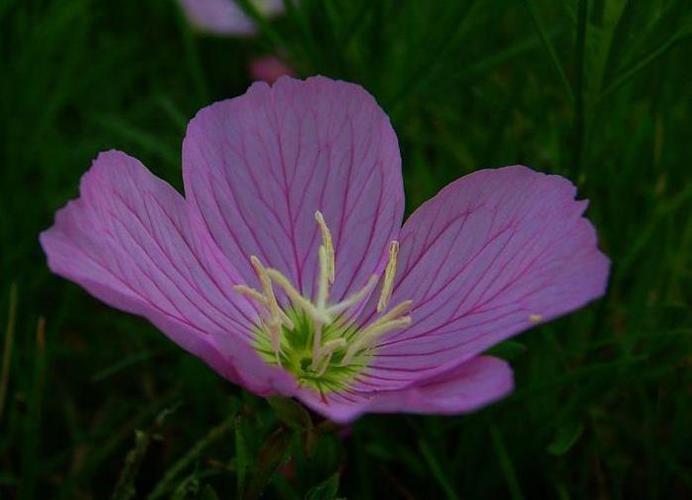
Label: pink primrose